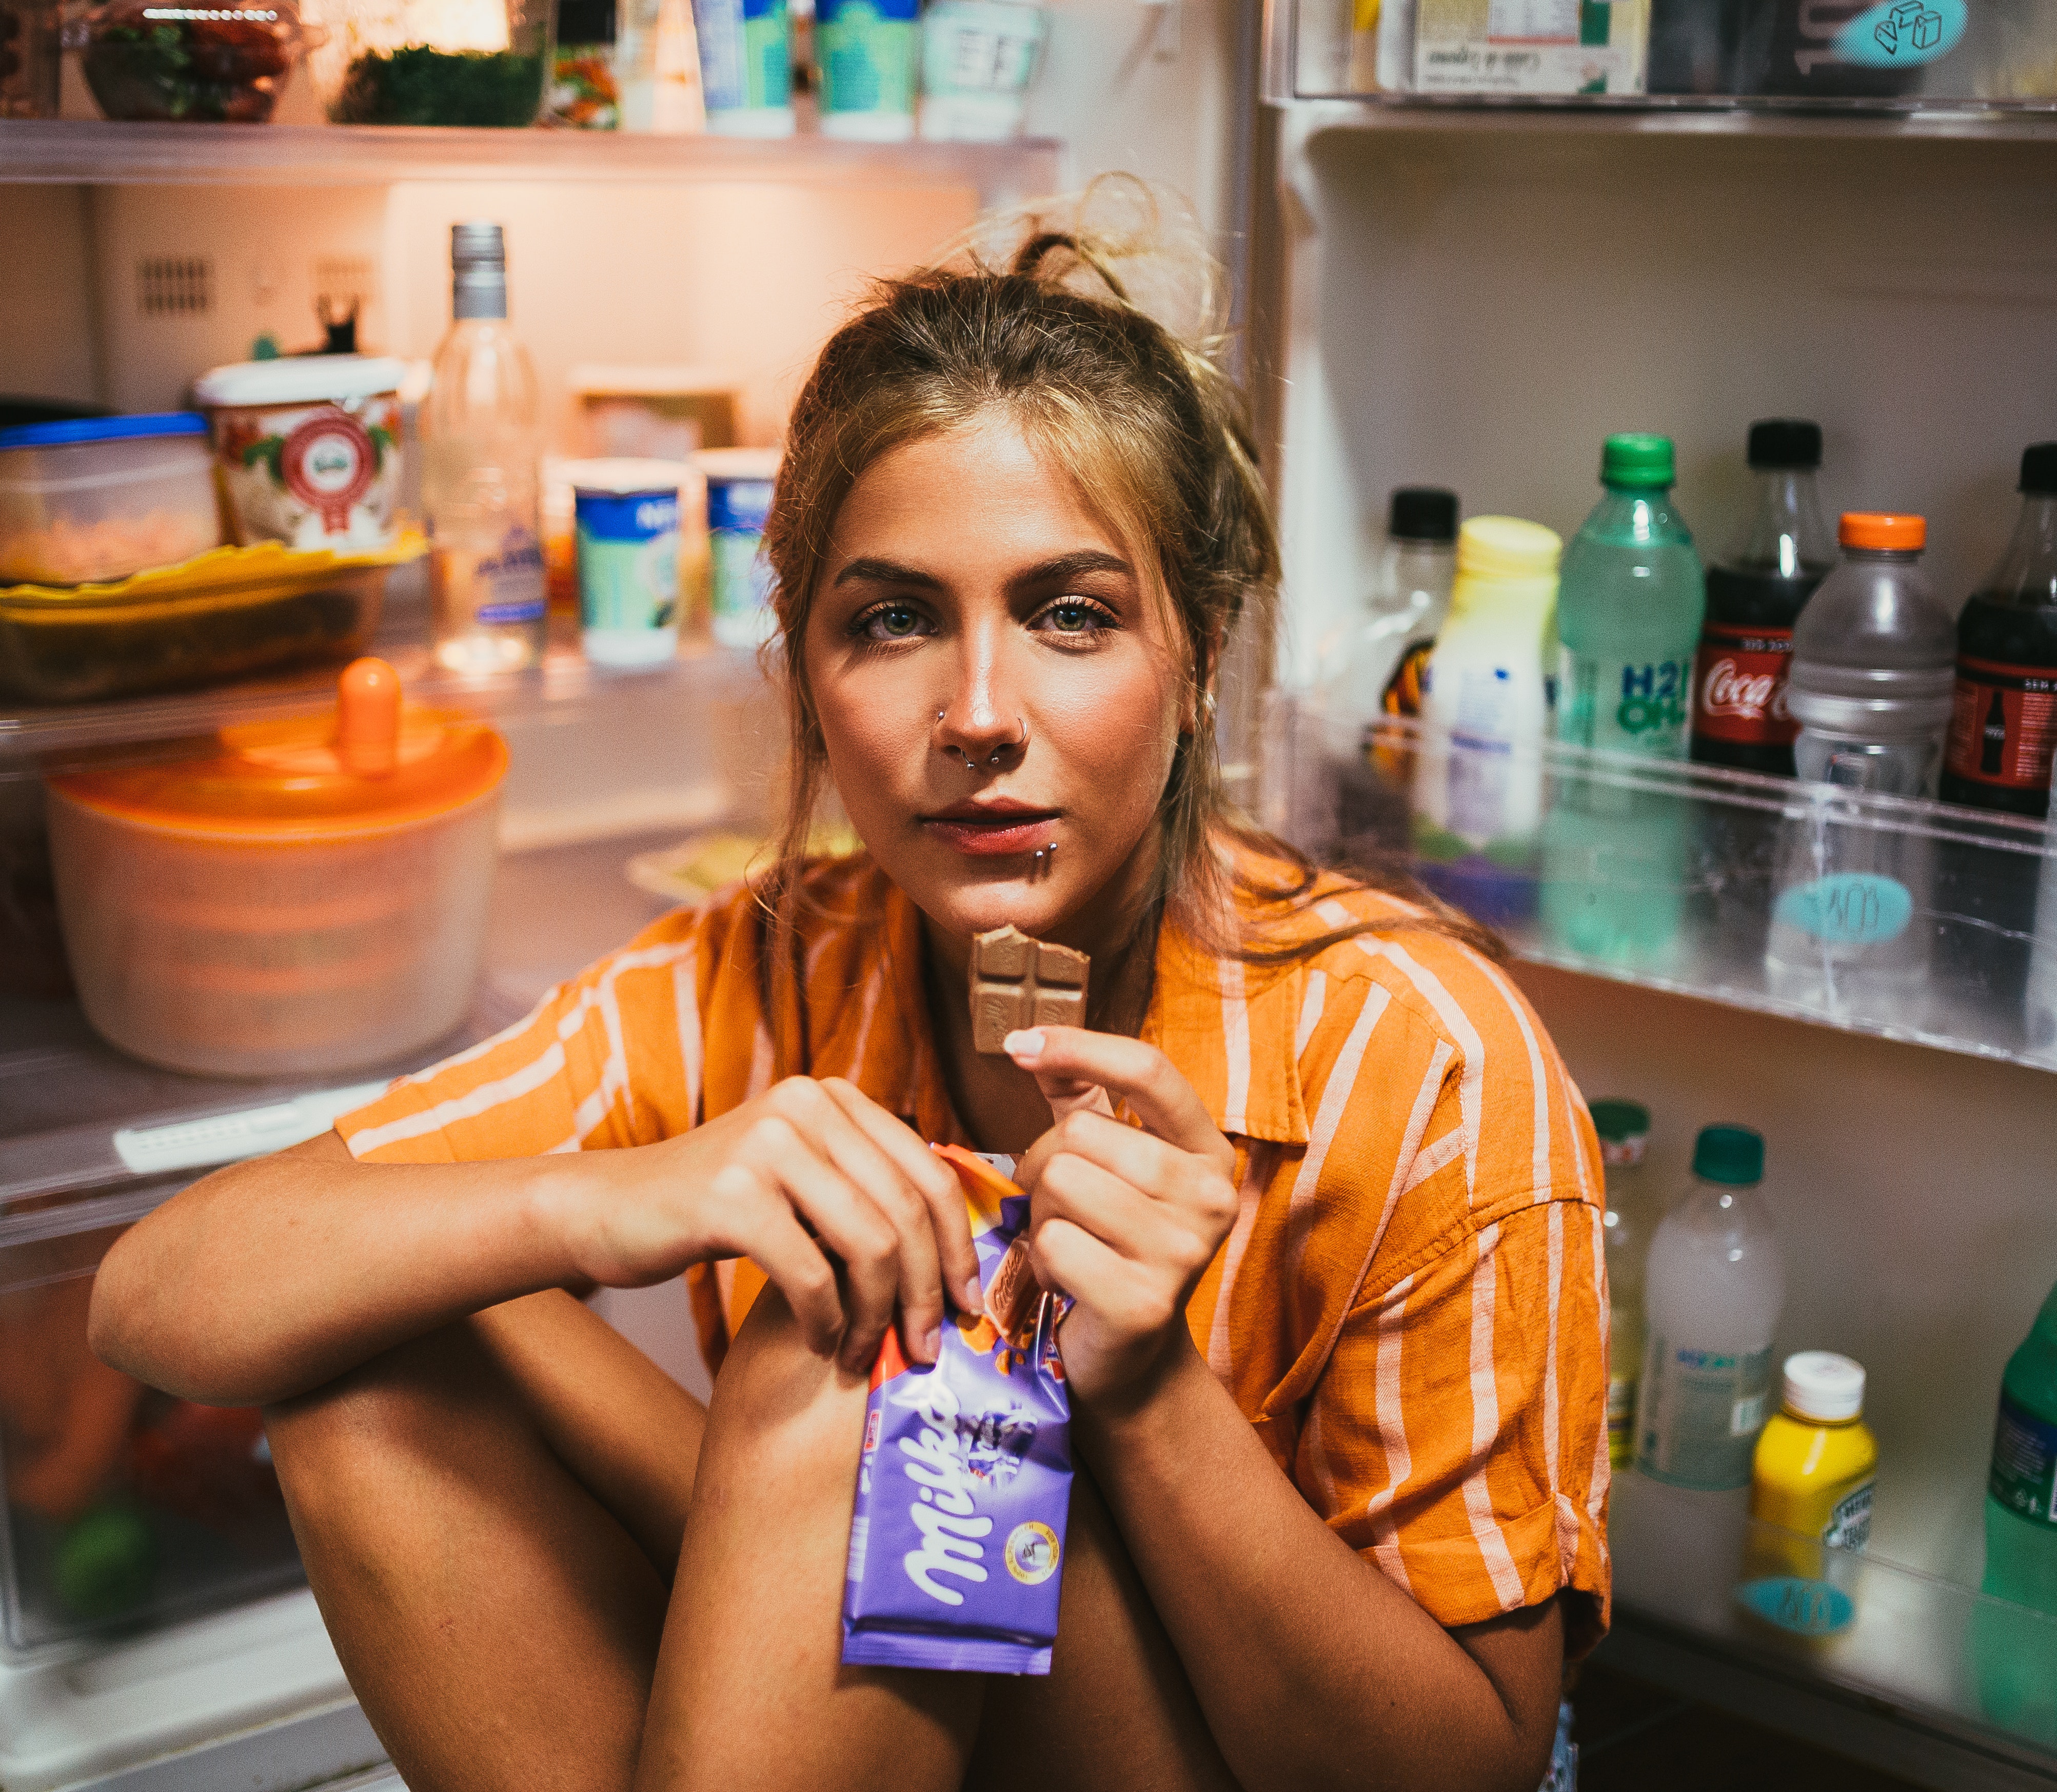
face, water, beauty, lip, drink, hand, finger, liqueur, vacation, distilled beverage, nail